Jack Critchley

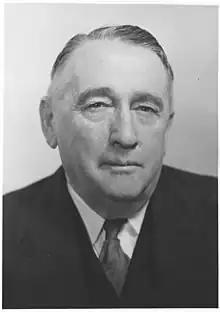
Critchley

John Owen Critchley (18 April 189227 April 1964) was an Australian politician who served as a Labor member of the South Australian House of Assembly from 1930 to 1933 and then the Australian Senate from 1947 to 1959. Born at Callington in the Adelaide Hills of South Australia, and schooled in and around Petersburg (later Peterborough), Critchley completed an apprenticeship as a wheelwright, but was then sacked for forming a branch of his union. He was a founding member and also served twelve years on the executive of the Amalgamated Coach Rolling Stock Makers' and Wheelwrights' Societylater the Australian Coachmakers Employees' Federation then the Vehicle Builders Employees' Federation. He briefly served with the 10th Battalion on the Western Front in France and Belgium during World War I, but was repatriated as medically unfit, suffering from a neck condition.